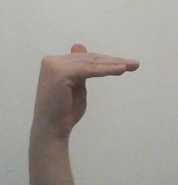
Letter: khaa